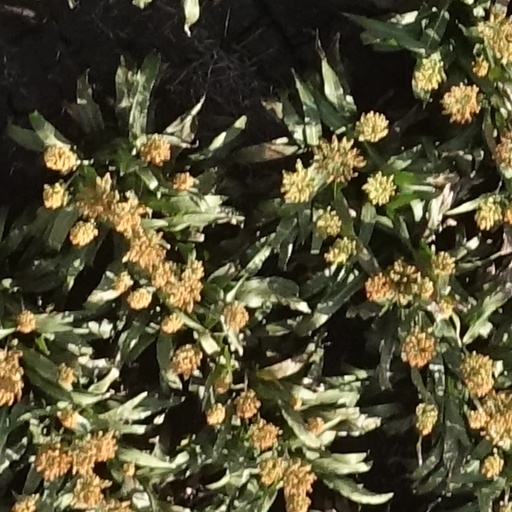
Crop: sorghum